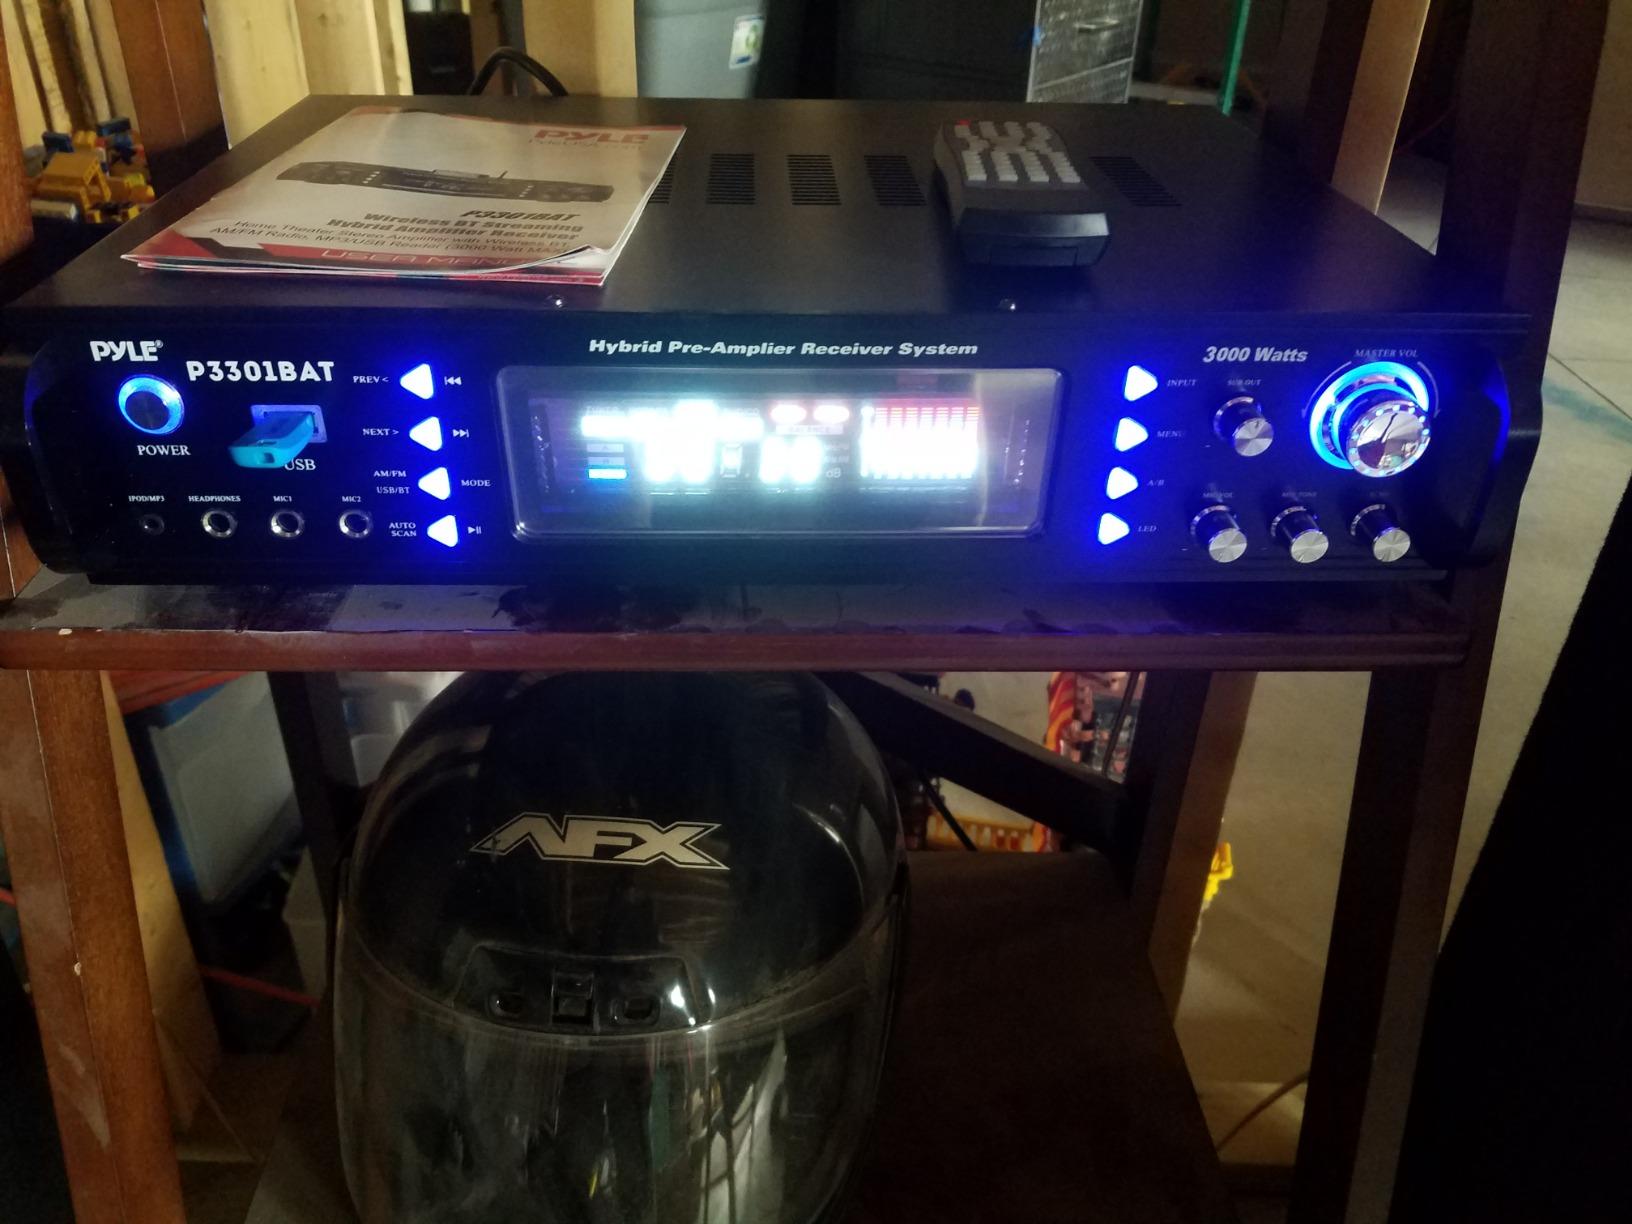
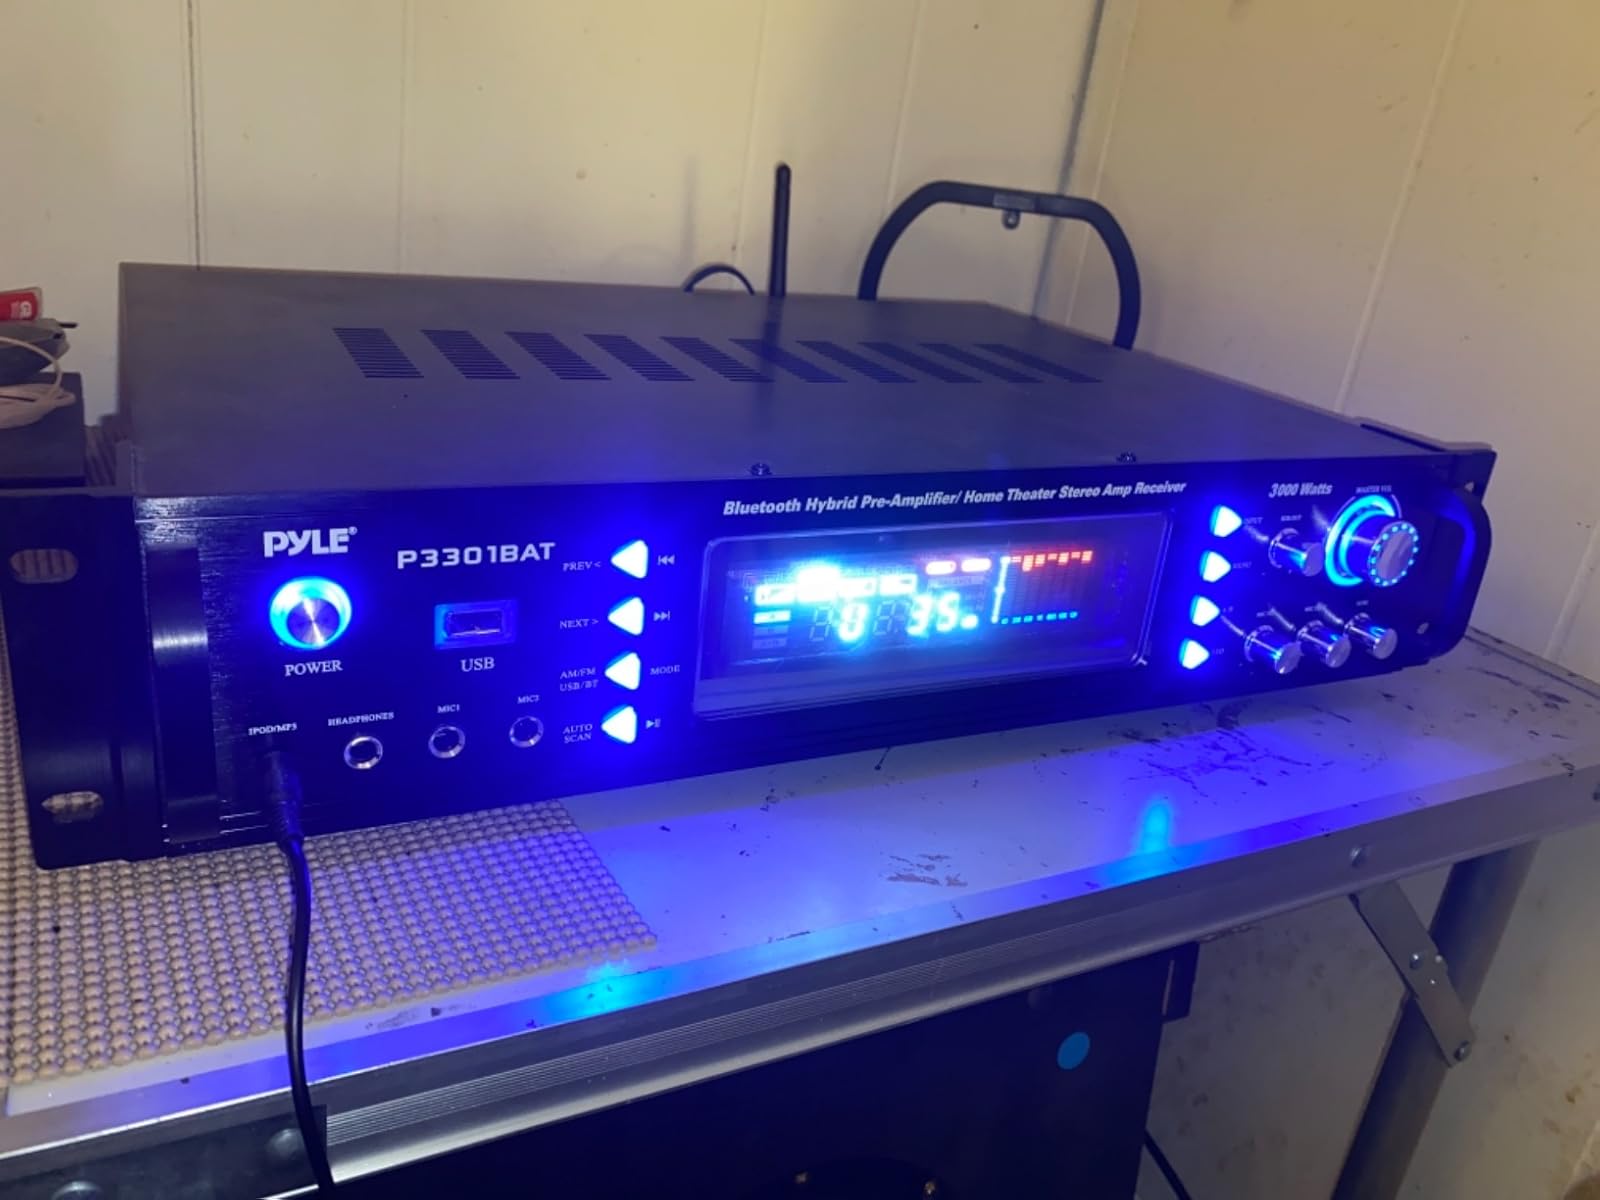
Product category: radio
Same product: yes